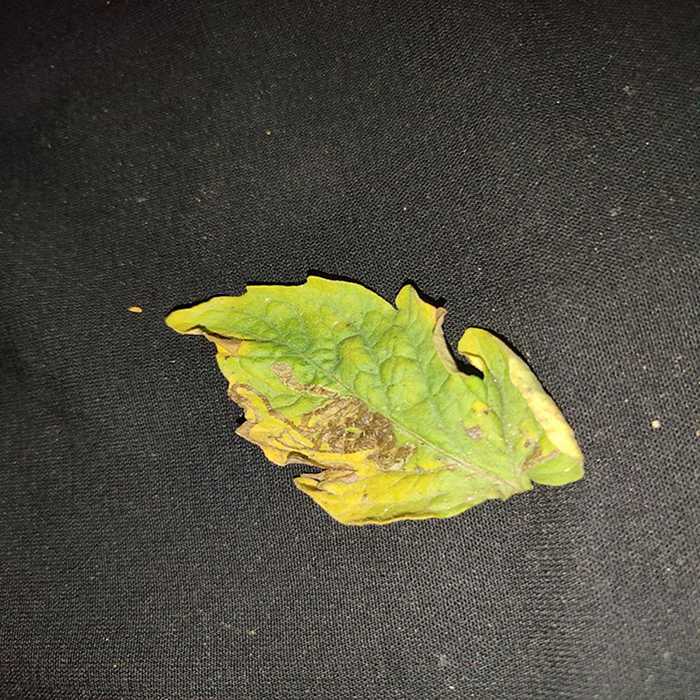
Plant: Tomato
Label: Tomato Bacterial spot